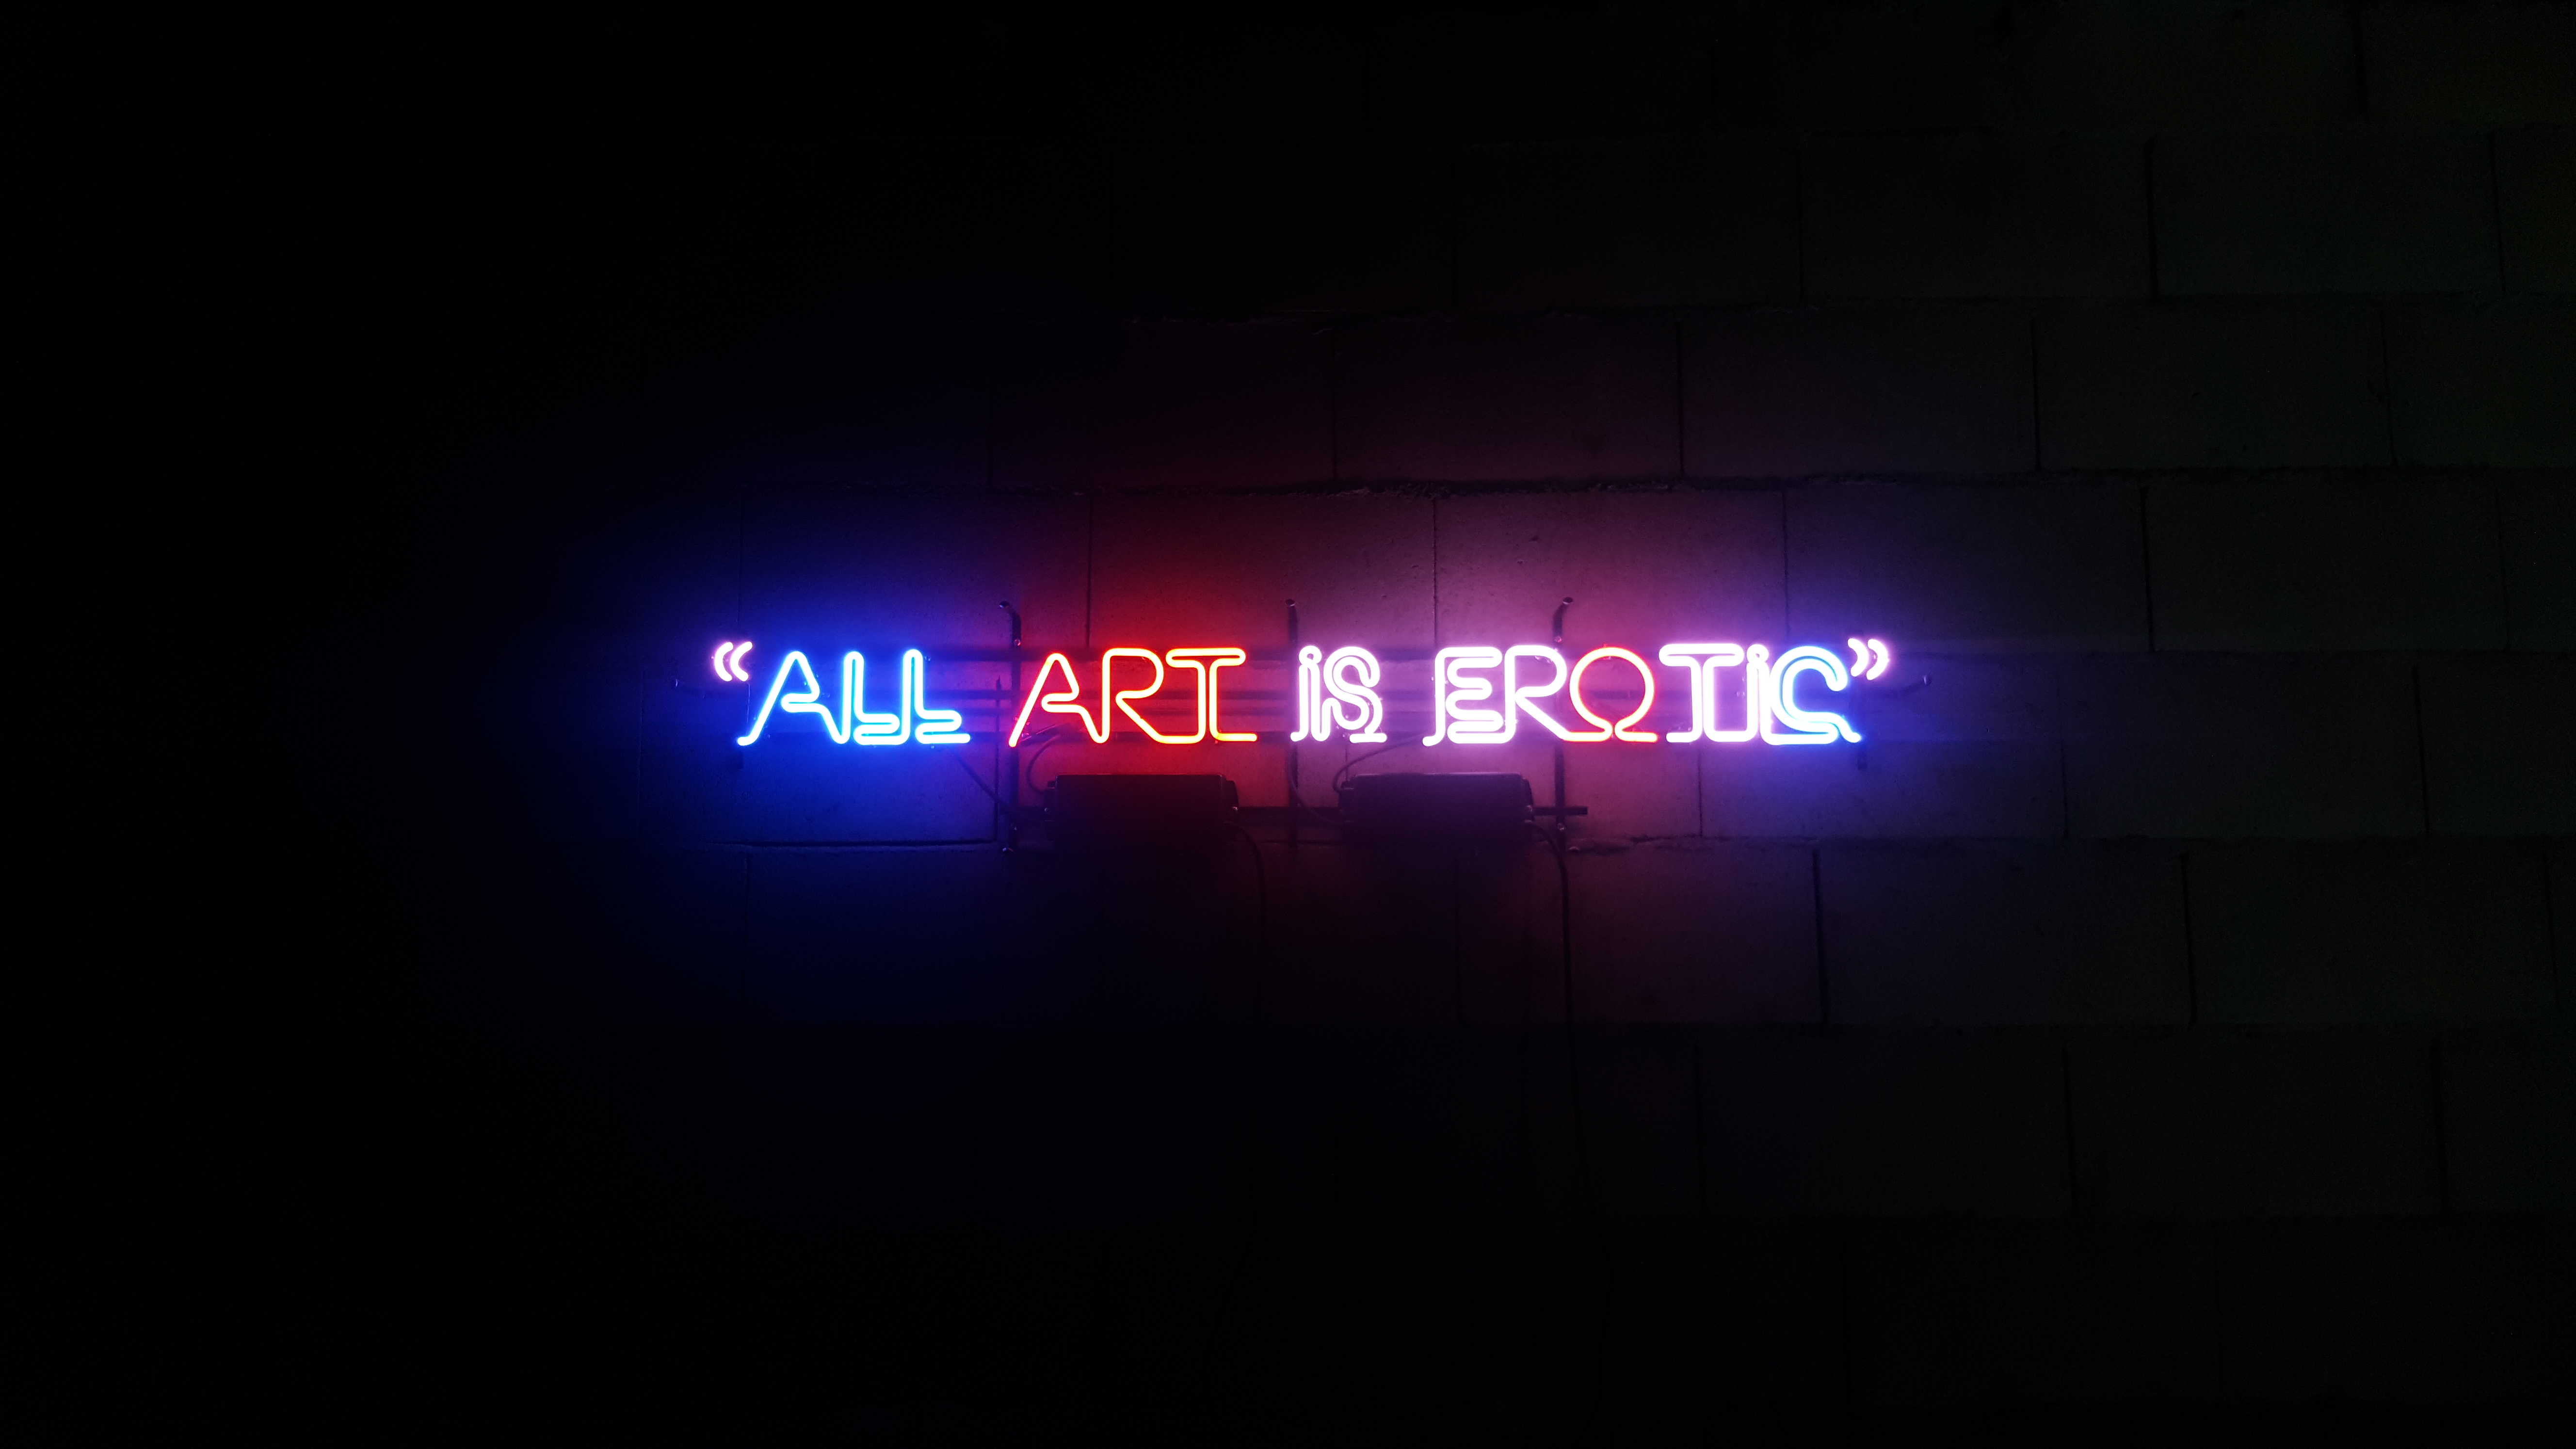
light, number, sign, darkness, signage, lighting, neon, lens flare, neon sign, font, type, art, shape, display device, electronic signage